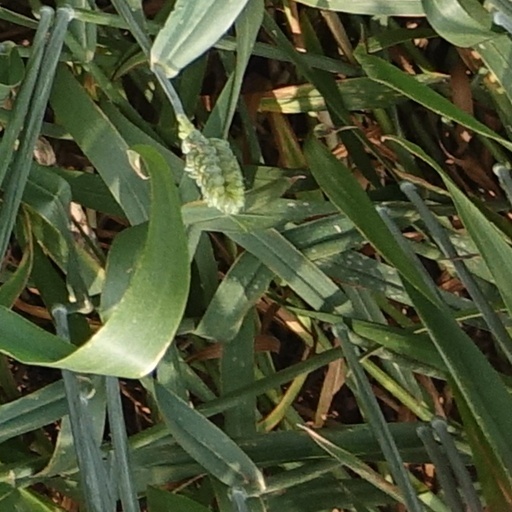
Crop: wheat